List of Hindu temples in Pune

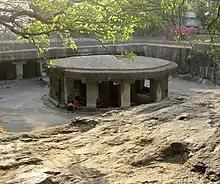
The circular Nandi Mandapa at the Pataleshwar cave temple, built during the Rashtrakuta dynasty, is one of Pune's oldest manmade structures.

The city of Pune and the surrounding district have been at the centre of the history of Maharashtra for more than eight hundred years. A number of places revered by Marathi Hindu people are there, including five of the eight Ashtavinayak Ganesh temples. The "samadhi" (resting) places of the two most revered Marathi Bhakti saints, Dnyaneshwar and Tukaram, are at Alandi and Dehu respectively. The main temple of Khandoba, the family deity for most Marathi Hindus, is also in the district at Jejuri. The city's oldest temple is the Pataleshwar rock-cut temple complex built in the 8th century.